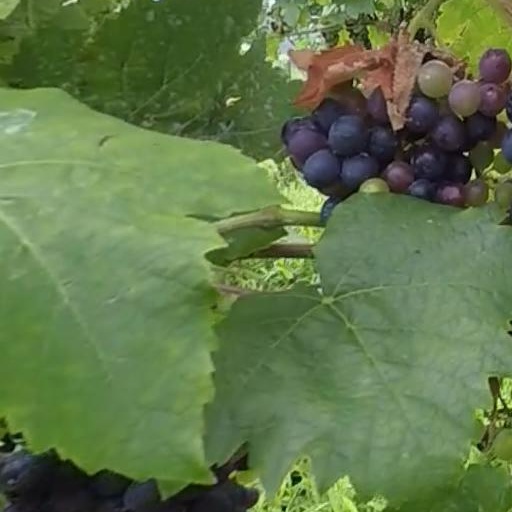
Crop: grape